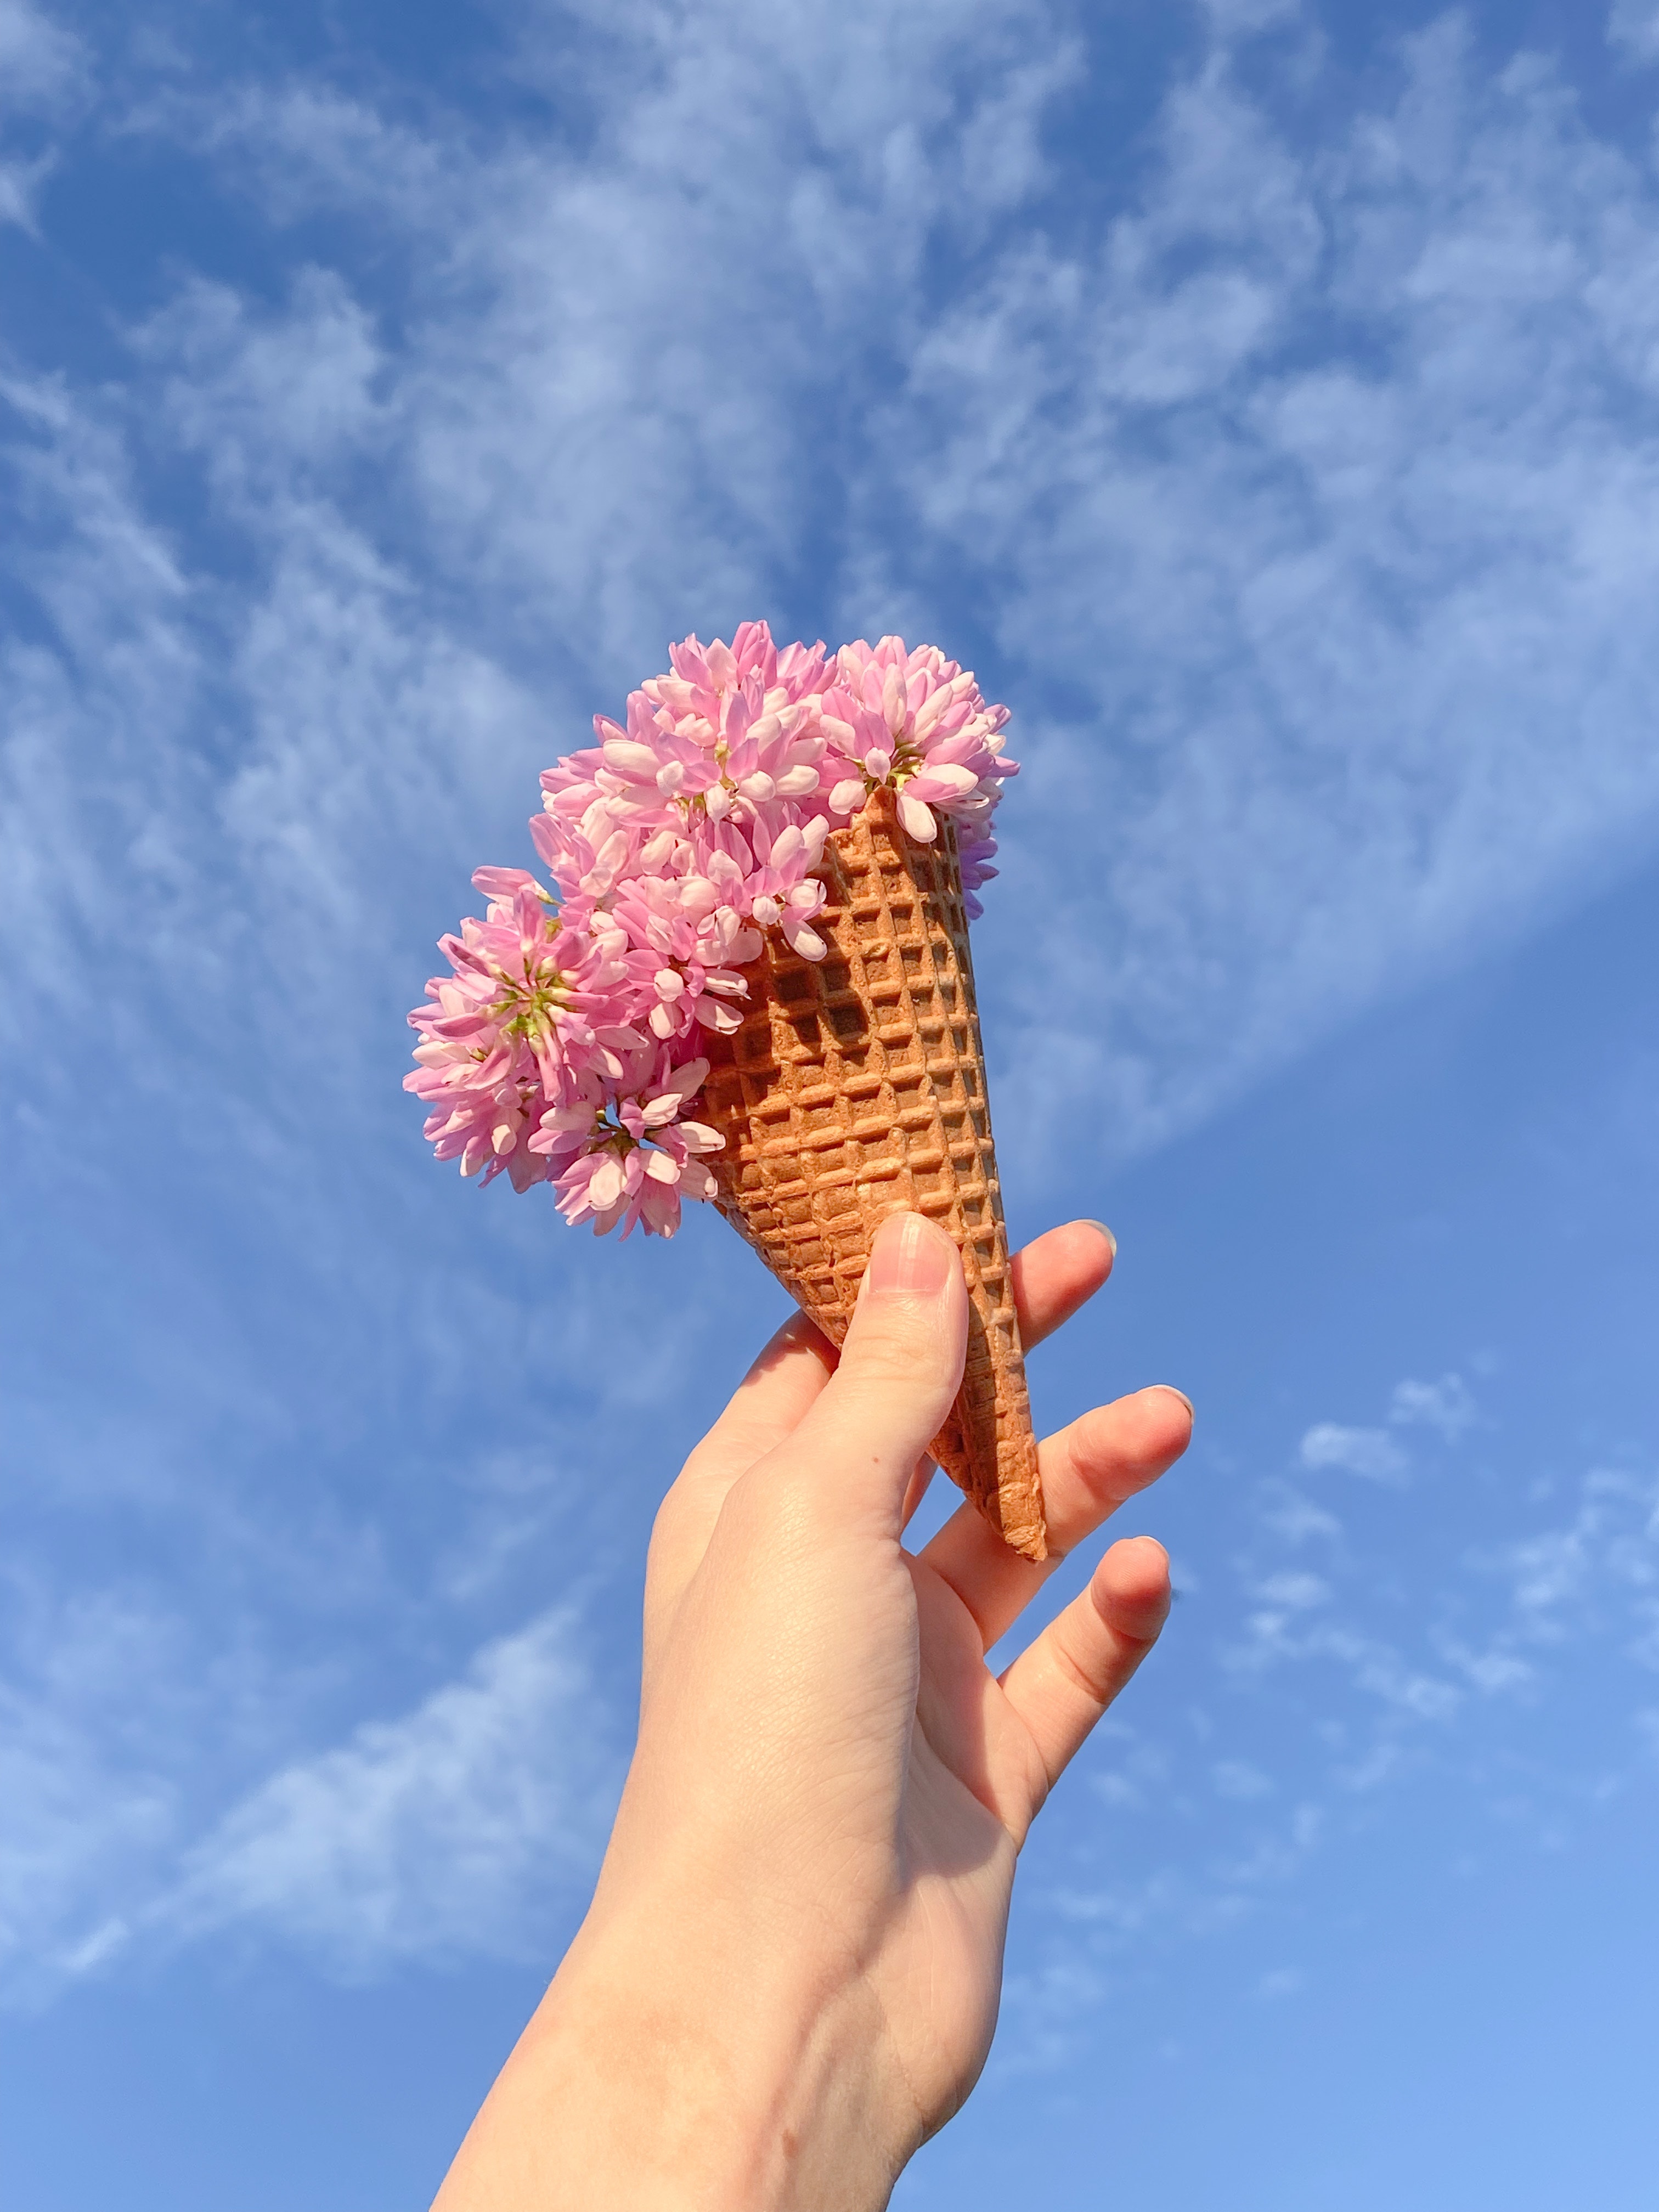
woman, cloud, flower, sky, hand, blue, azure, gesture, People in nature, plant, nail, grass, thumb, flowering plant, landscape, electric blue, cumulus, petal, meteorological phenomenon, wildflower, plant stem, wood, twig, floral design, pollen, prairie, peach, human leg, soil, buddleia, rock